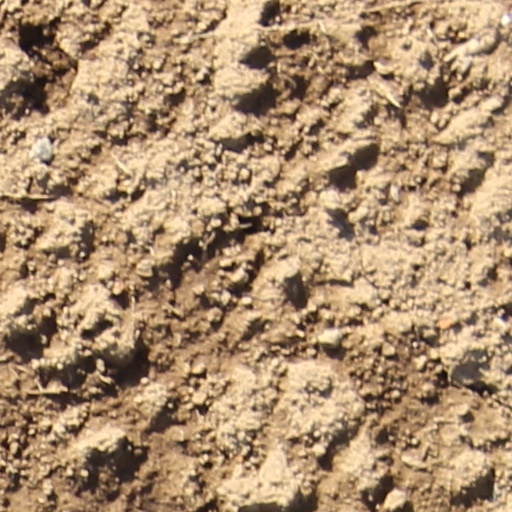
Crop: wheat